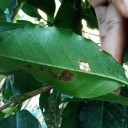
Label: Miner